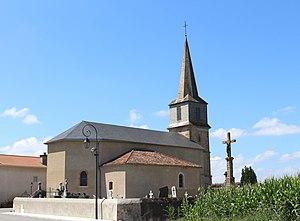
Église de l'Assomption de Campuzan (Hautes-Pyrénées)
La liste des églises des Hautes-Pyrénées recense de manière exhaustive les églises situées dans le département français des Hautes-Pyrénées.
Campuzan est une commune française située dans le département des Hautes-Pyrénées, en région Occitanie.